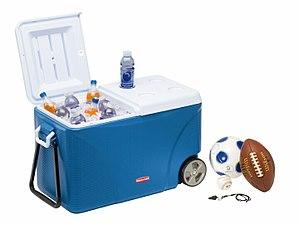
Rubbermaid est un fabricant et distributeur américain d'articles ménagers.